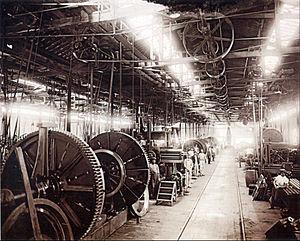
L’empire du Brésil ou, abusivement, l’Empire brésilien est une entité politique qui occupe, au xixᵉ siècle, sensiblement les territoires qui constituent le Brésil actuel. Il s'agit alors d'une monarchie constitutionnelle parlementaire et représentative dont les souverains successifs sont les empereurs Pierre Iᵉʳ et Pierre II, tous deux membres de la maison de Bragance, une branche de la dynastie capétienne vieille de mille ans. D'abord colonie du royaume de Portugal, le Brésil devient le siège de l'empire colonial portugais en 1808, lorsque le futur roi Jean VI, alors régent de Portugal, s'enfuit de son pays après son invasion par les troupes de Napoléon Iᵉʳ. La famille royale s'installe alors avec son gouvernement dans la ville brésilienne de Rio de Janeiro. Quelques années après la libération du Portugal, Jean VI retourne en Europe en 1821, mais laisse son fils aîné et héritier, l'infant Pierre, à la tête du Brésil en qualité de régent.